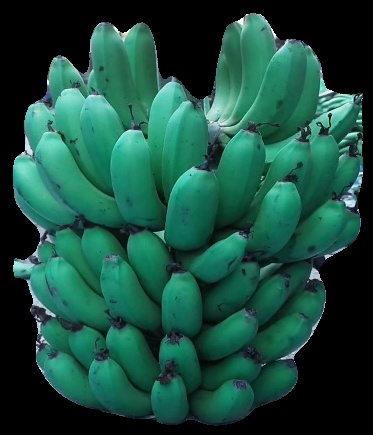
Variety: pachbale
Grade: grade2